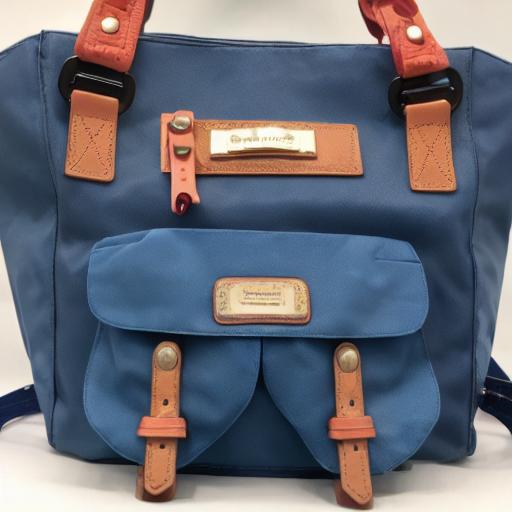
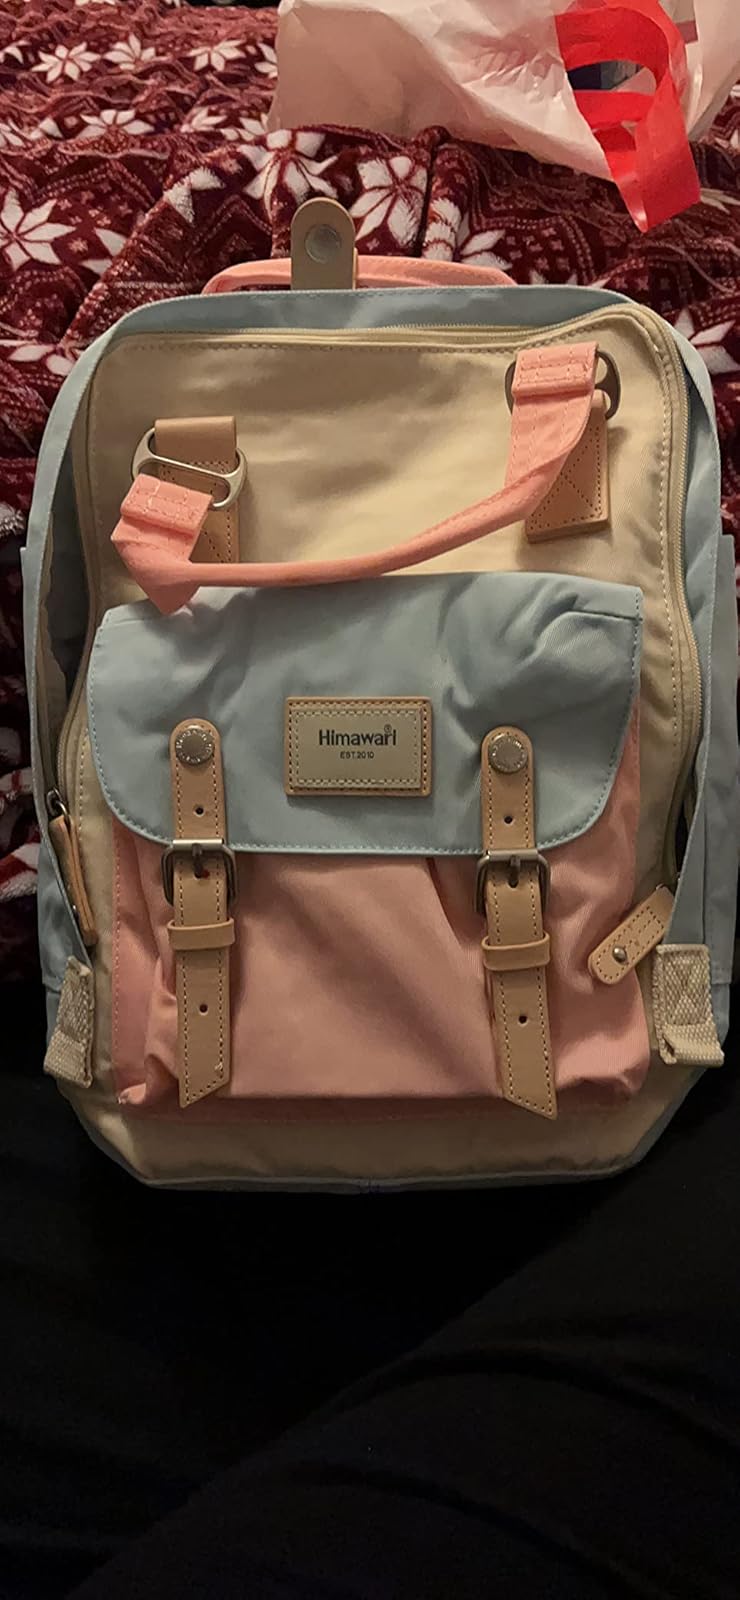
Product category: bag
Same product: no